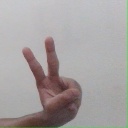
अक्षर: ऐ